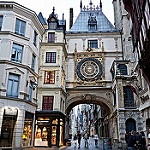
Label: buildings